Richard I. Gouse

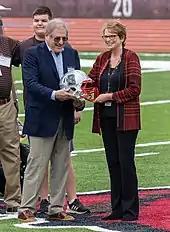
Brown President Christina Paxson honors Gouse, the primary donor of the Richard Gouse Field at Brown Stadium

Gouse has served on numerous accreditation committees for the New England Association of Schools and Colleges' Commission on Vocational and Technical Career Institutions. He is a founding director of the Rhode Island College Crusade, and is also a member and former chair of the Rhode Island Association of Higher Education.